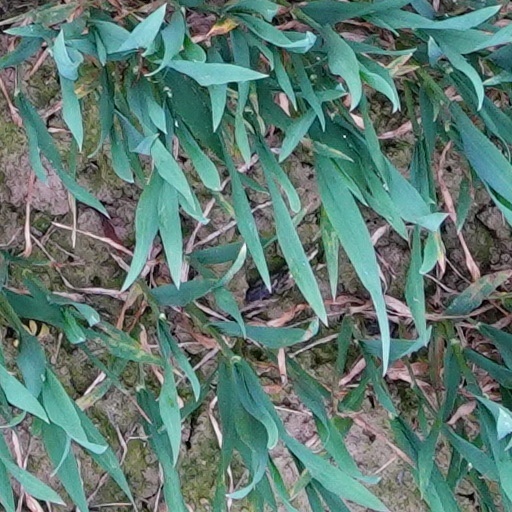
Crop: wheat